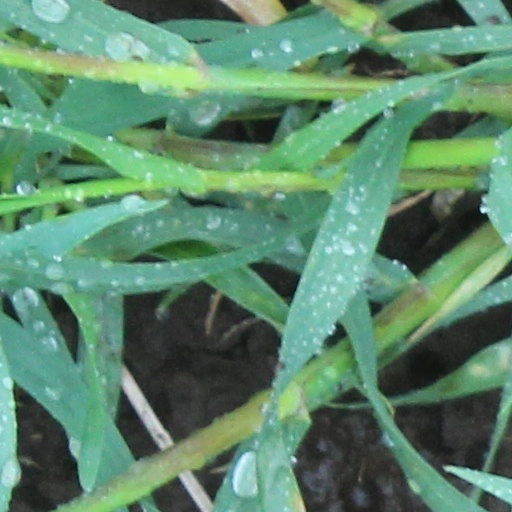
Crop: wheat